Xochitecatl

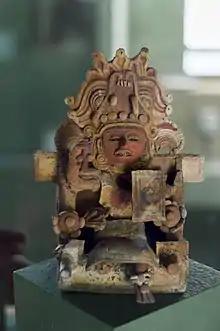
Xochitécatl clay figurine

Upon the stairway giving access to the upper part of the building were deposited offerings that included more than 2000 clay figurines and 15 stone sculptures representing both humans and animals. The distinguishing feature of the figurines is the great quantity of figures that represent females from infancy right through to old age, including babies, richly-dressed women and pregnant women. Some figurines represent women with an opening in the abdomen containing richly dressed babies. Others show mothers carrying their children in their arms or upon their backs. The figurines are richly detailed, giving a glimpse of the daily attire in pre-Columbian times. Some of the women represented are wearing pleated skirts or skirts decorated with geometric designs such as lines, stripes, circles and dots; some figurines wear blouses ("quezquemetl") which are similarly decorated. Some of the women wear coloured bows in their hair while others are adorned with four- or five-petalled flowers.